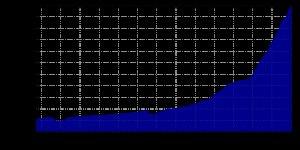
La ville et le Land de Berlin comptaient 3 520 031 habitants au 1ᵉʳ janvier 2016 d'après les estimations basées sur le dernier recensement du 9 mai 2011 faisant état de 3 292 365 habitants.